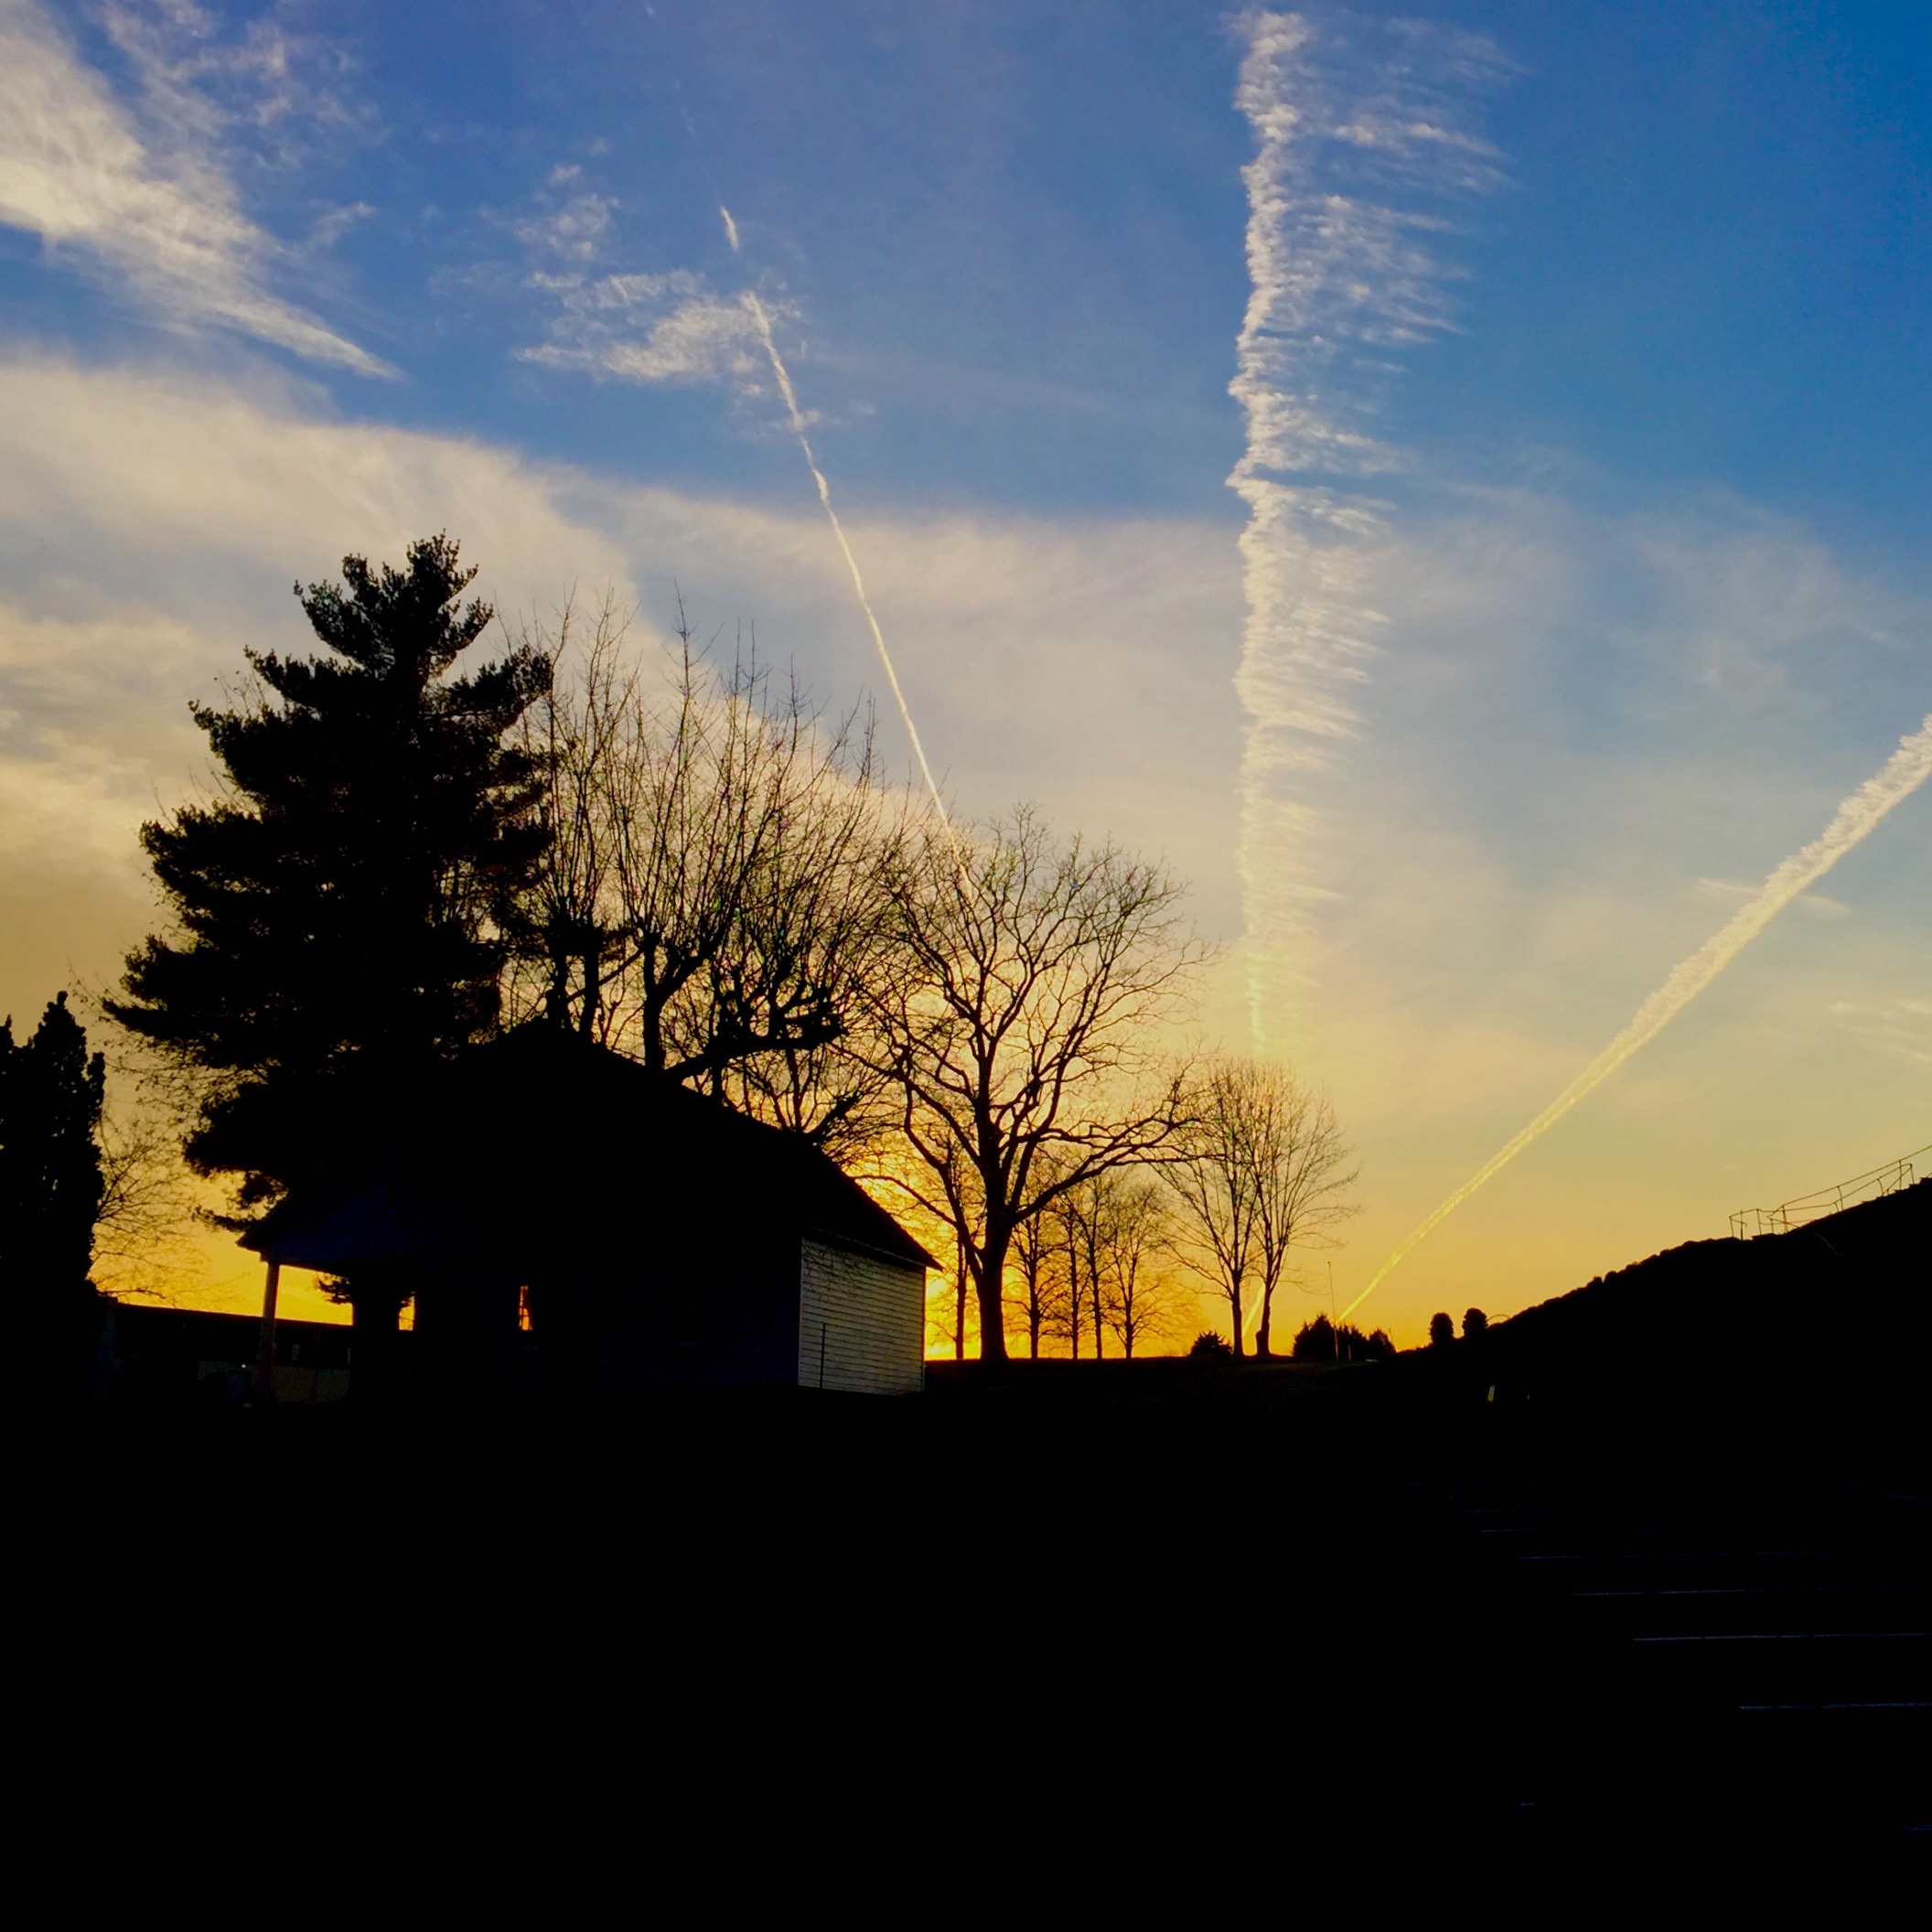
landscape, tree, nature, horizon, silhouette, light, cloud, plant, sky, sun, sunrise, sunset, sunlight, morning, dawn, atmosphere, dusk, evening, scene, meteorological phenomenon, atmospheric phenomenon, woody plant, jet streams